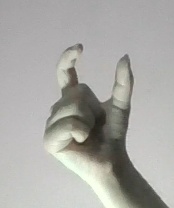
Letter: nun